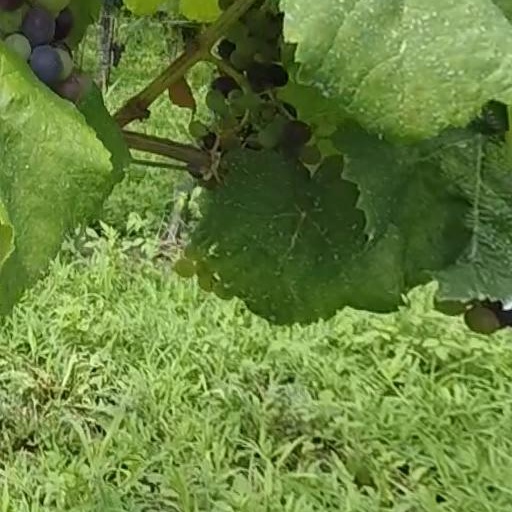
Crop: grape